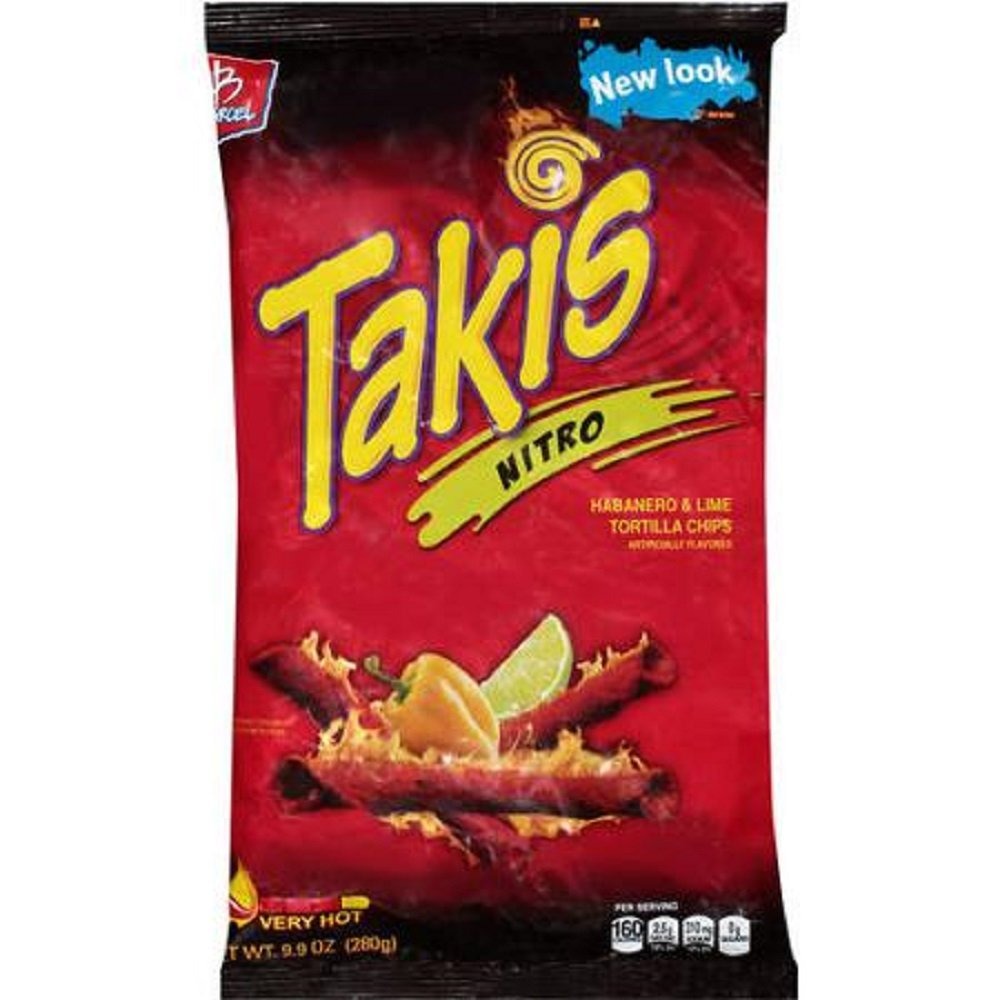
Item Name: Barcel, Takis, Nitro, Rolled Tortilla Snacks, 9.9oz Bag (Pack of 3) by Takis
Bullet Point 1: Barcel
Bullet Point 2: Takis Rolled Tortilla Snacks
Bullet Point 3: Nitro
Bullet Point 4: 9.9oz Bag
Bullet Point 5: Pack of 3
Product Description: Barcel, Takis, Nitro, Rolled Tortilla Snacks, 9.9oz Bag (Pack of 3)
Value: 29.7
Unit: Ounce

Price: 4.74